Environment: real
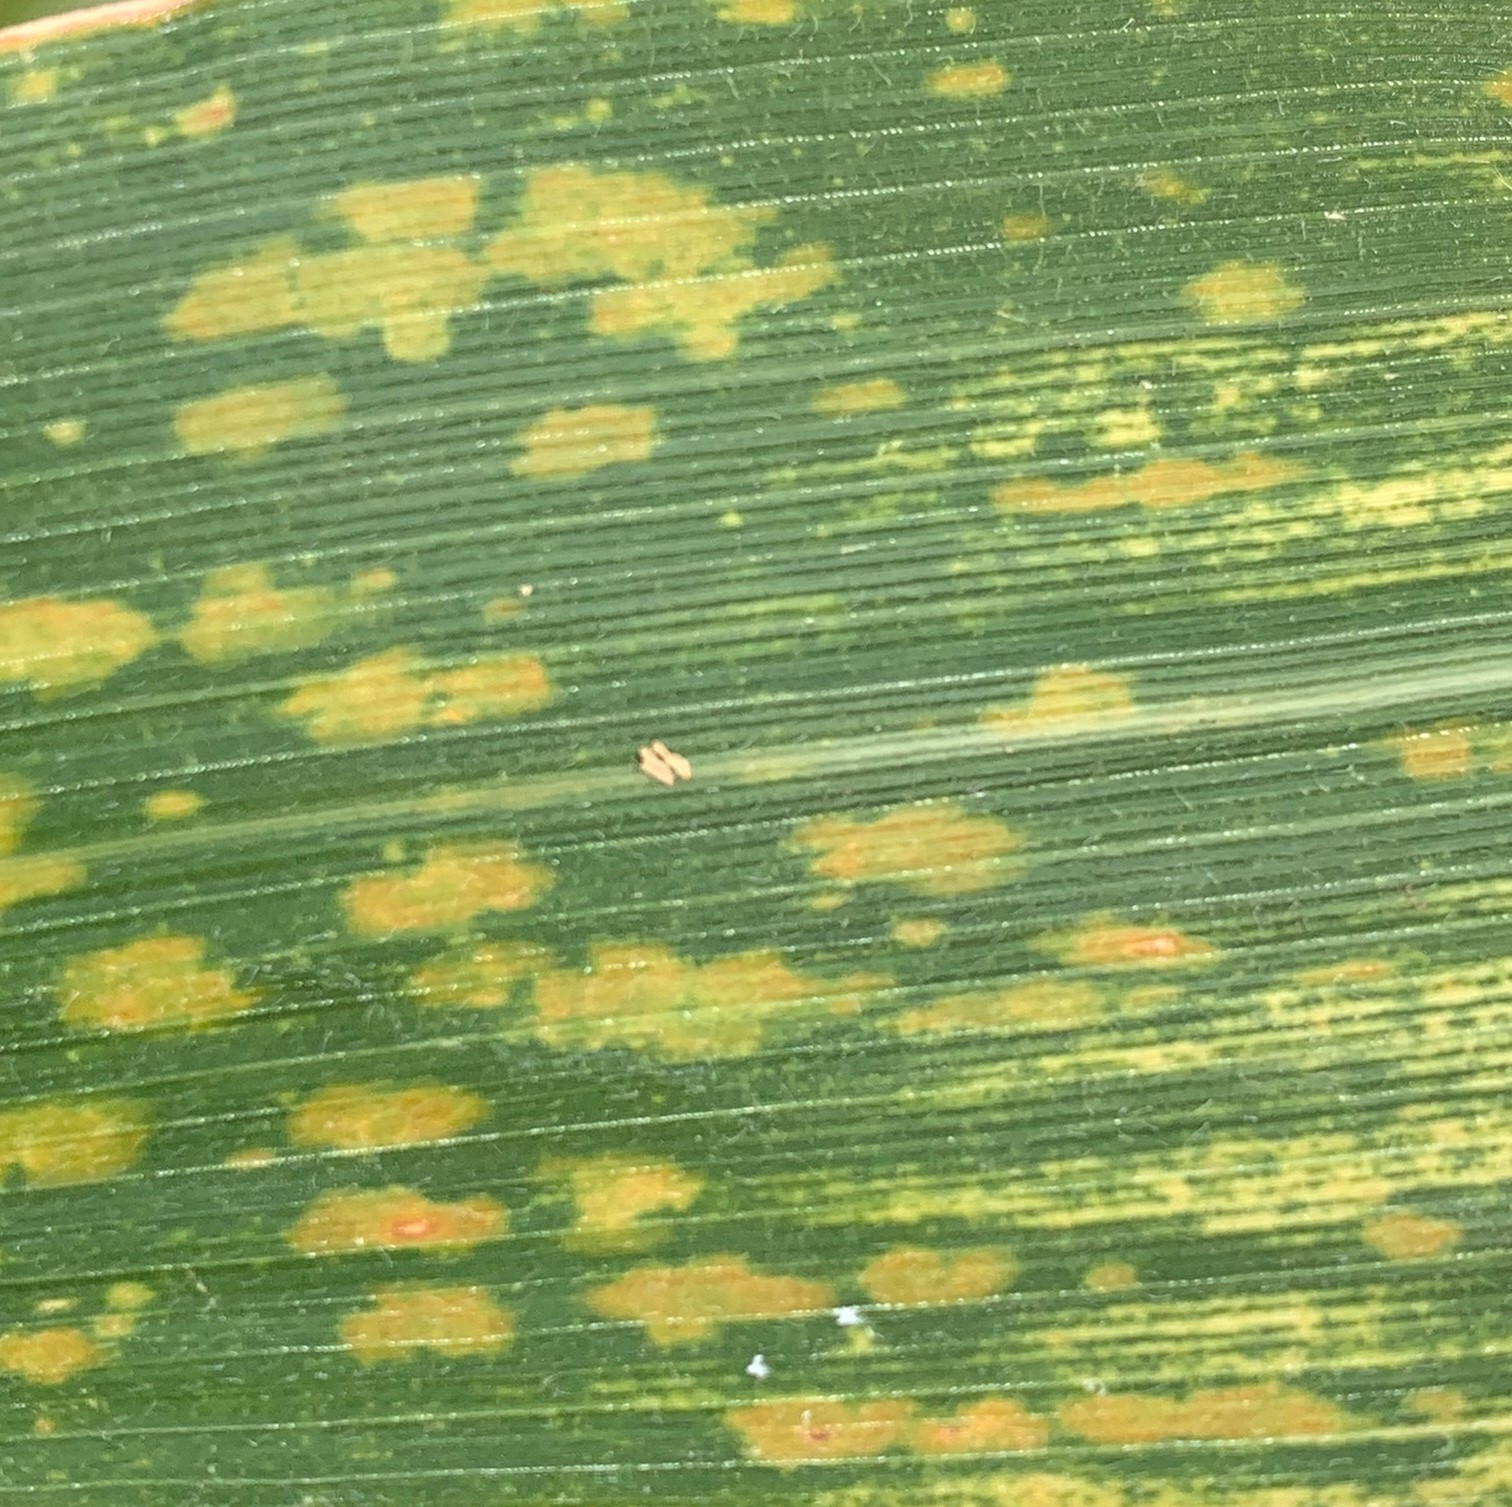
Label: lethal_necrosis